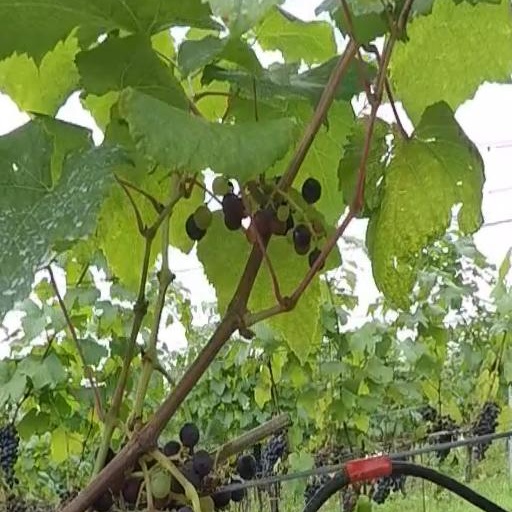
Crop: grape